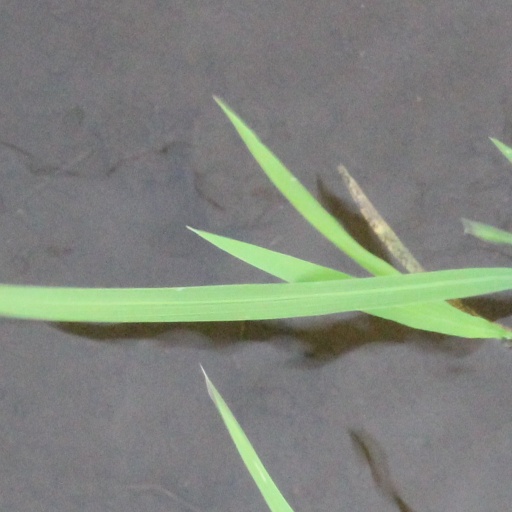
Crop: rice